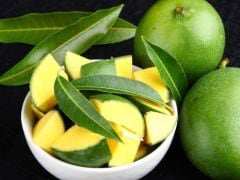
Label: Mango